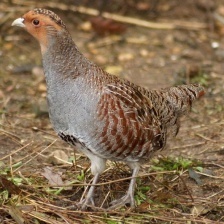
Species: GRAY PARTRIDGE
Scientific name: PERDIX PERDIX
ImageNet parent category: partridge